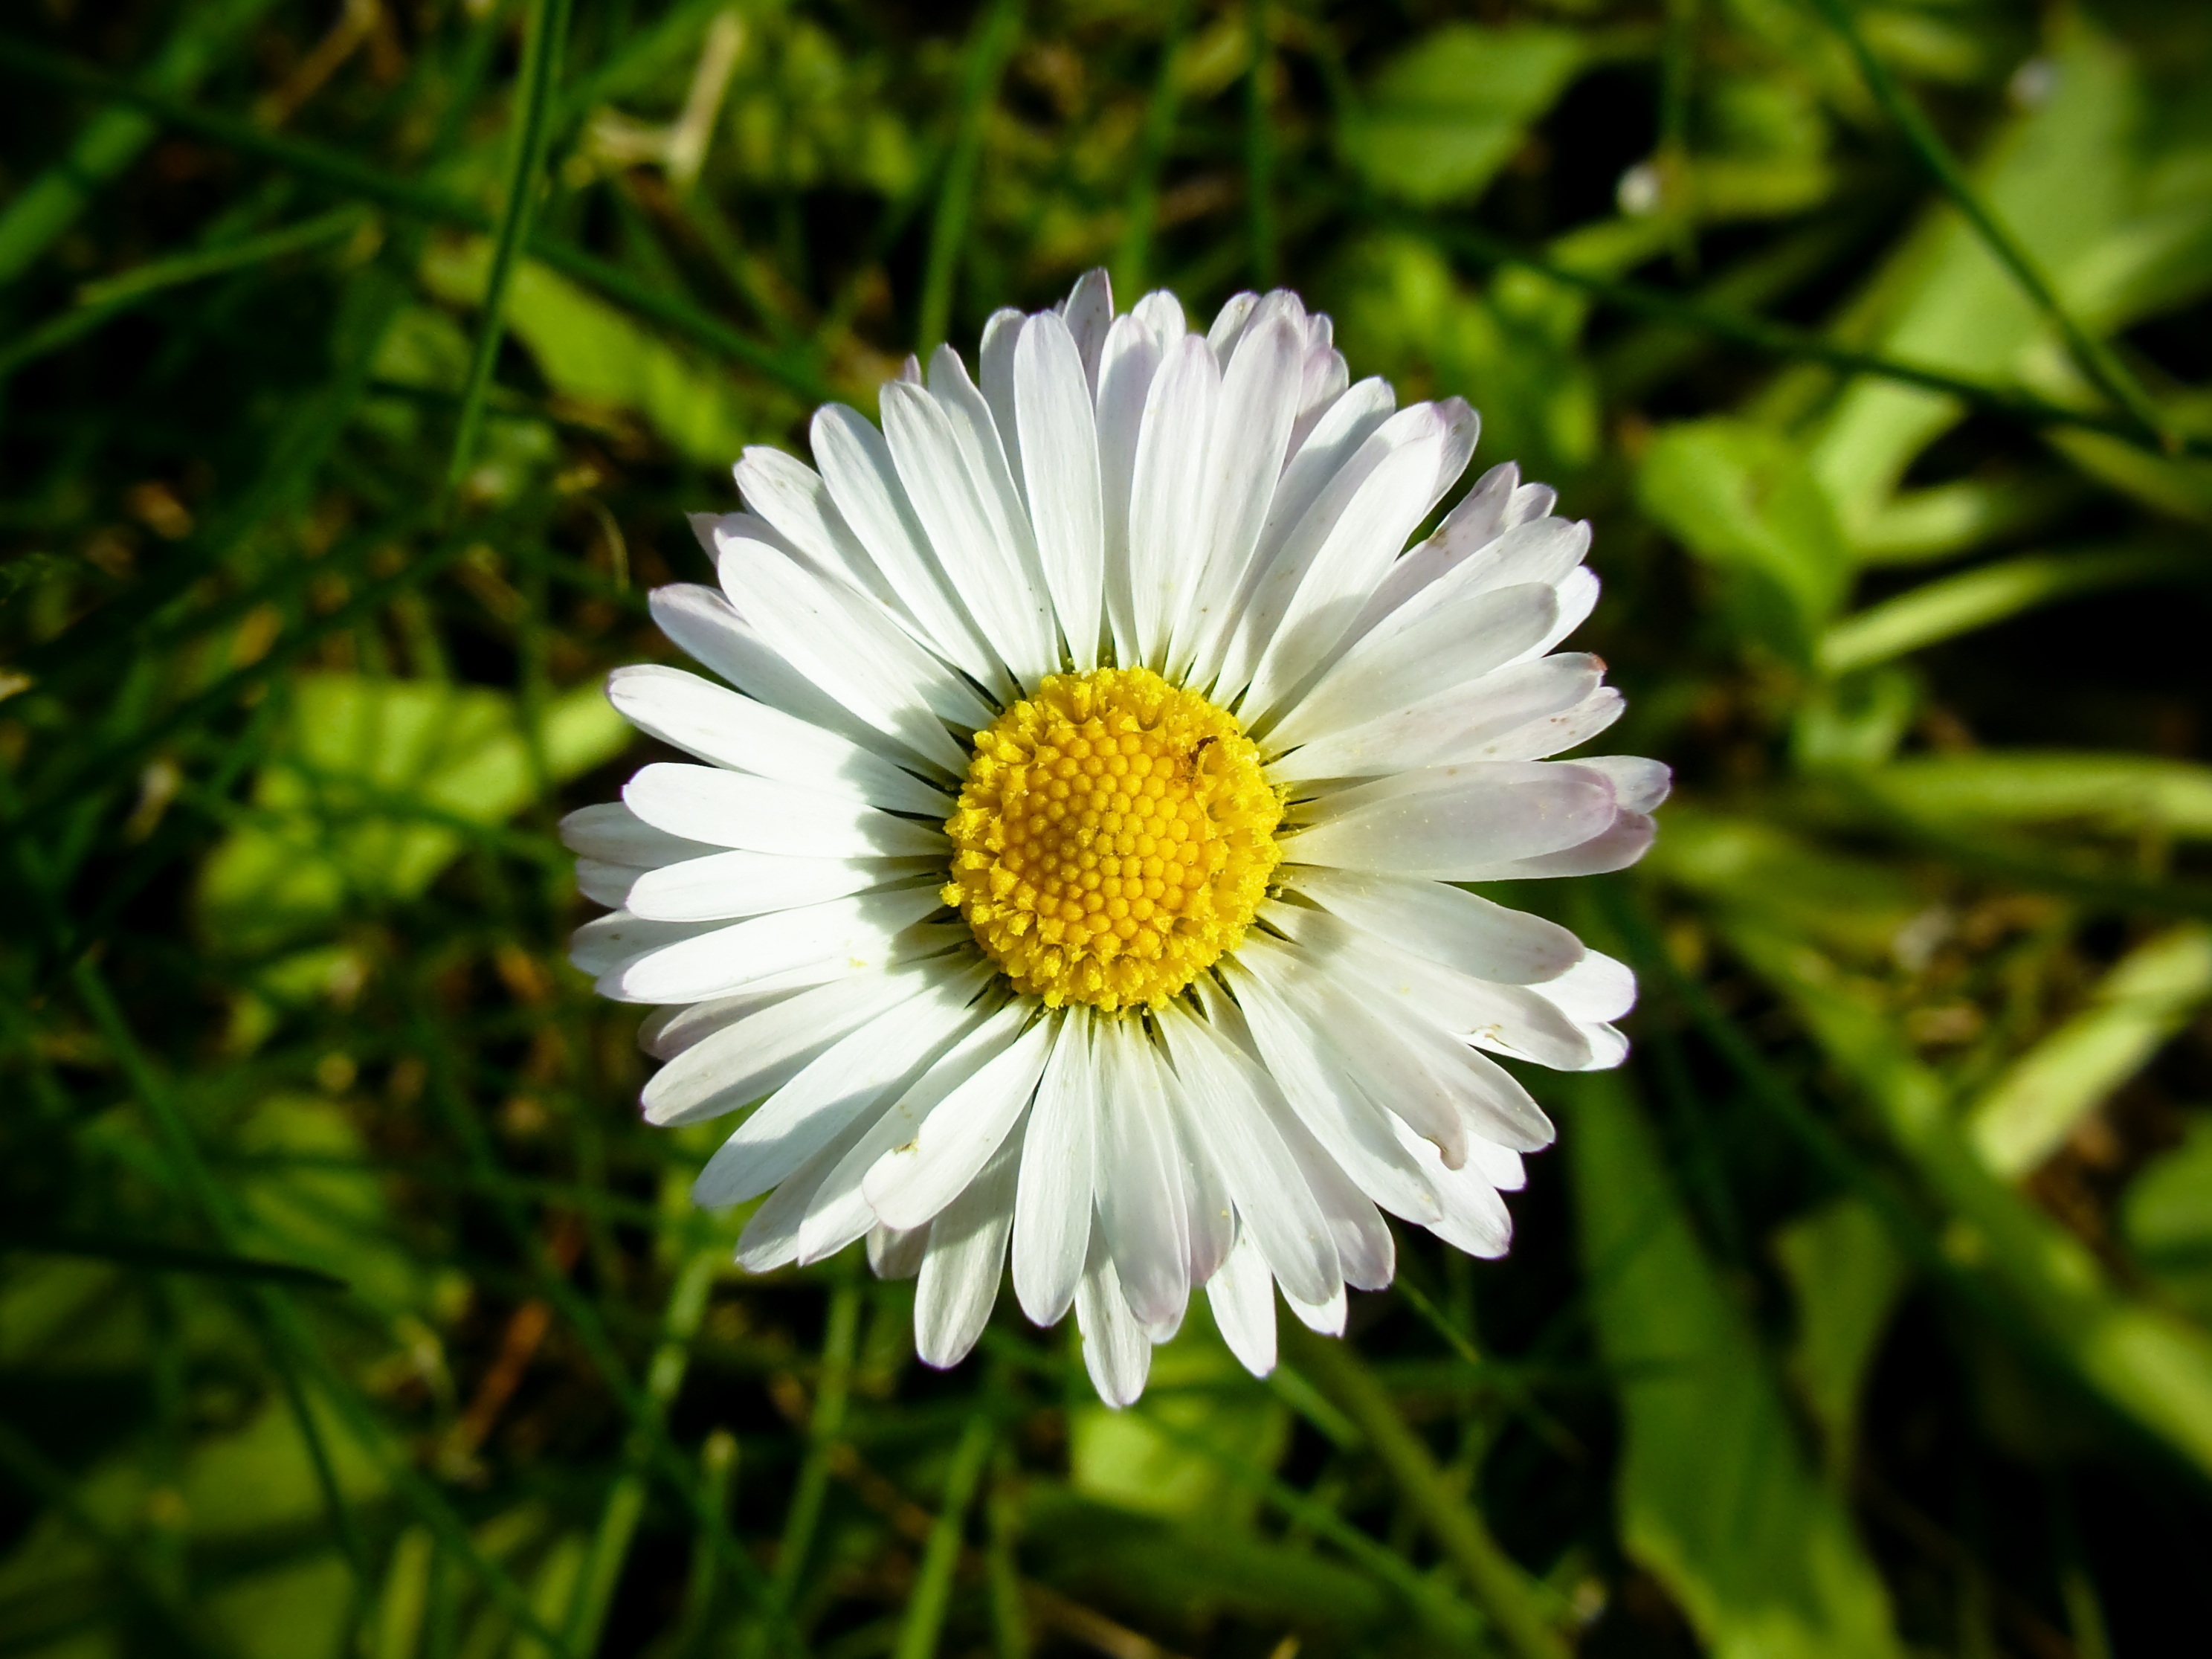
nature, grass, plant, white, field, meadow, flower, petal, bloom, floral, daisy, spring, botany, flora, wildflower, petals, aster, macro photography, flowering plant, daisy family, oxeye daisy, land plant, chamaemelum nobile, marguerite daisy